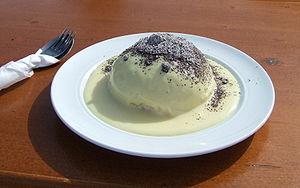
La cuisine autrichienne utilise les produits des plaines ainsi que des montagnes. Par sa position géographique, avec les Alpes pour colonne vertébrale, le pays est riche de terroirs variés. L'histoire du pays, dont l'Empire a dominé tour à tour des territoires devenus aujourd'hui la République tchèque, la Slovaquie, la Hongrie, la Croatie, la Slovénie et l'Italie, explique la présence d'influences dans la cuisine nationale qui reflète ainsi l'histoire politique autrichienne.